Tennis court

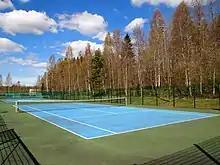
Tennis court in Petäjävesi, Finland

Tennis is played on a variety of surfaces and each surface has its own characteristics which affect the playing style of the game. There are four main types of courts depending on the materials used for the court surface: clay courts, hard courts, grass courts and carpet courts. The International Tennis Federation (ITF) lists different surfaces and properties and classifies surfaces into one of five pace settings: